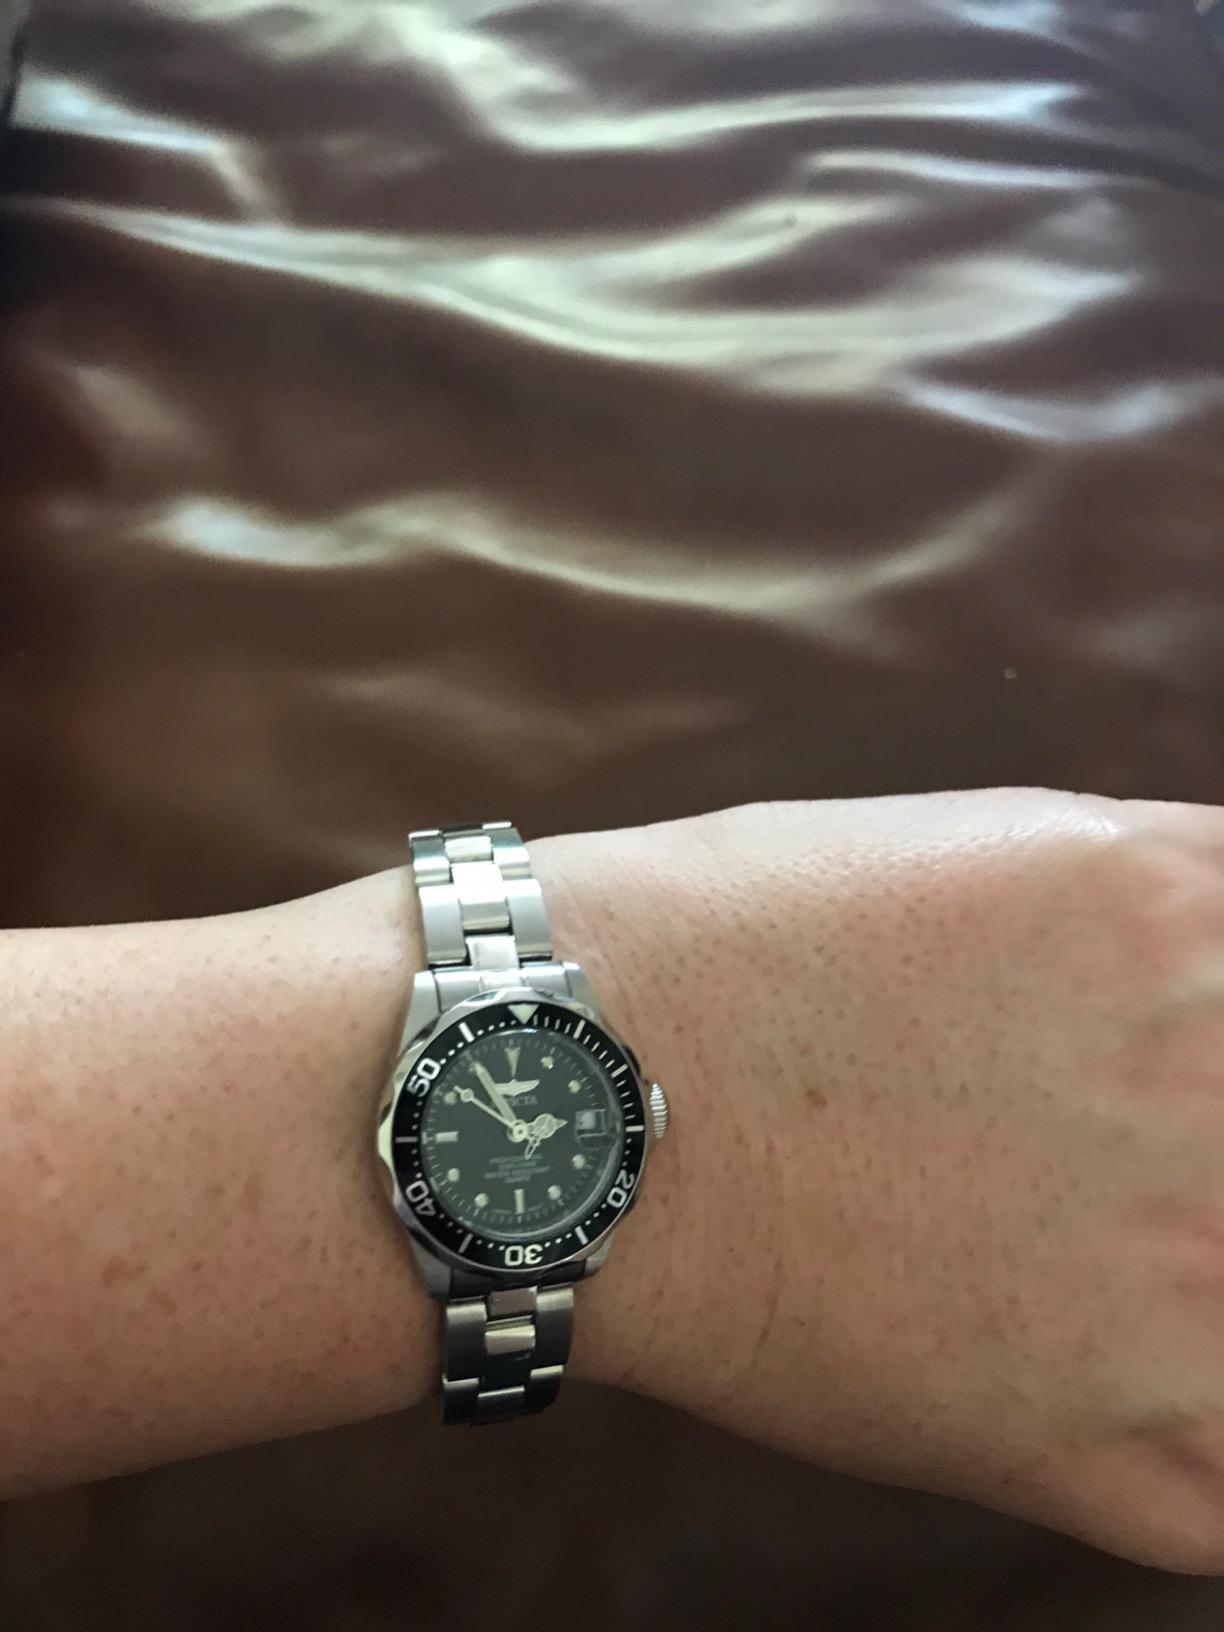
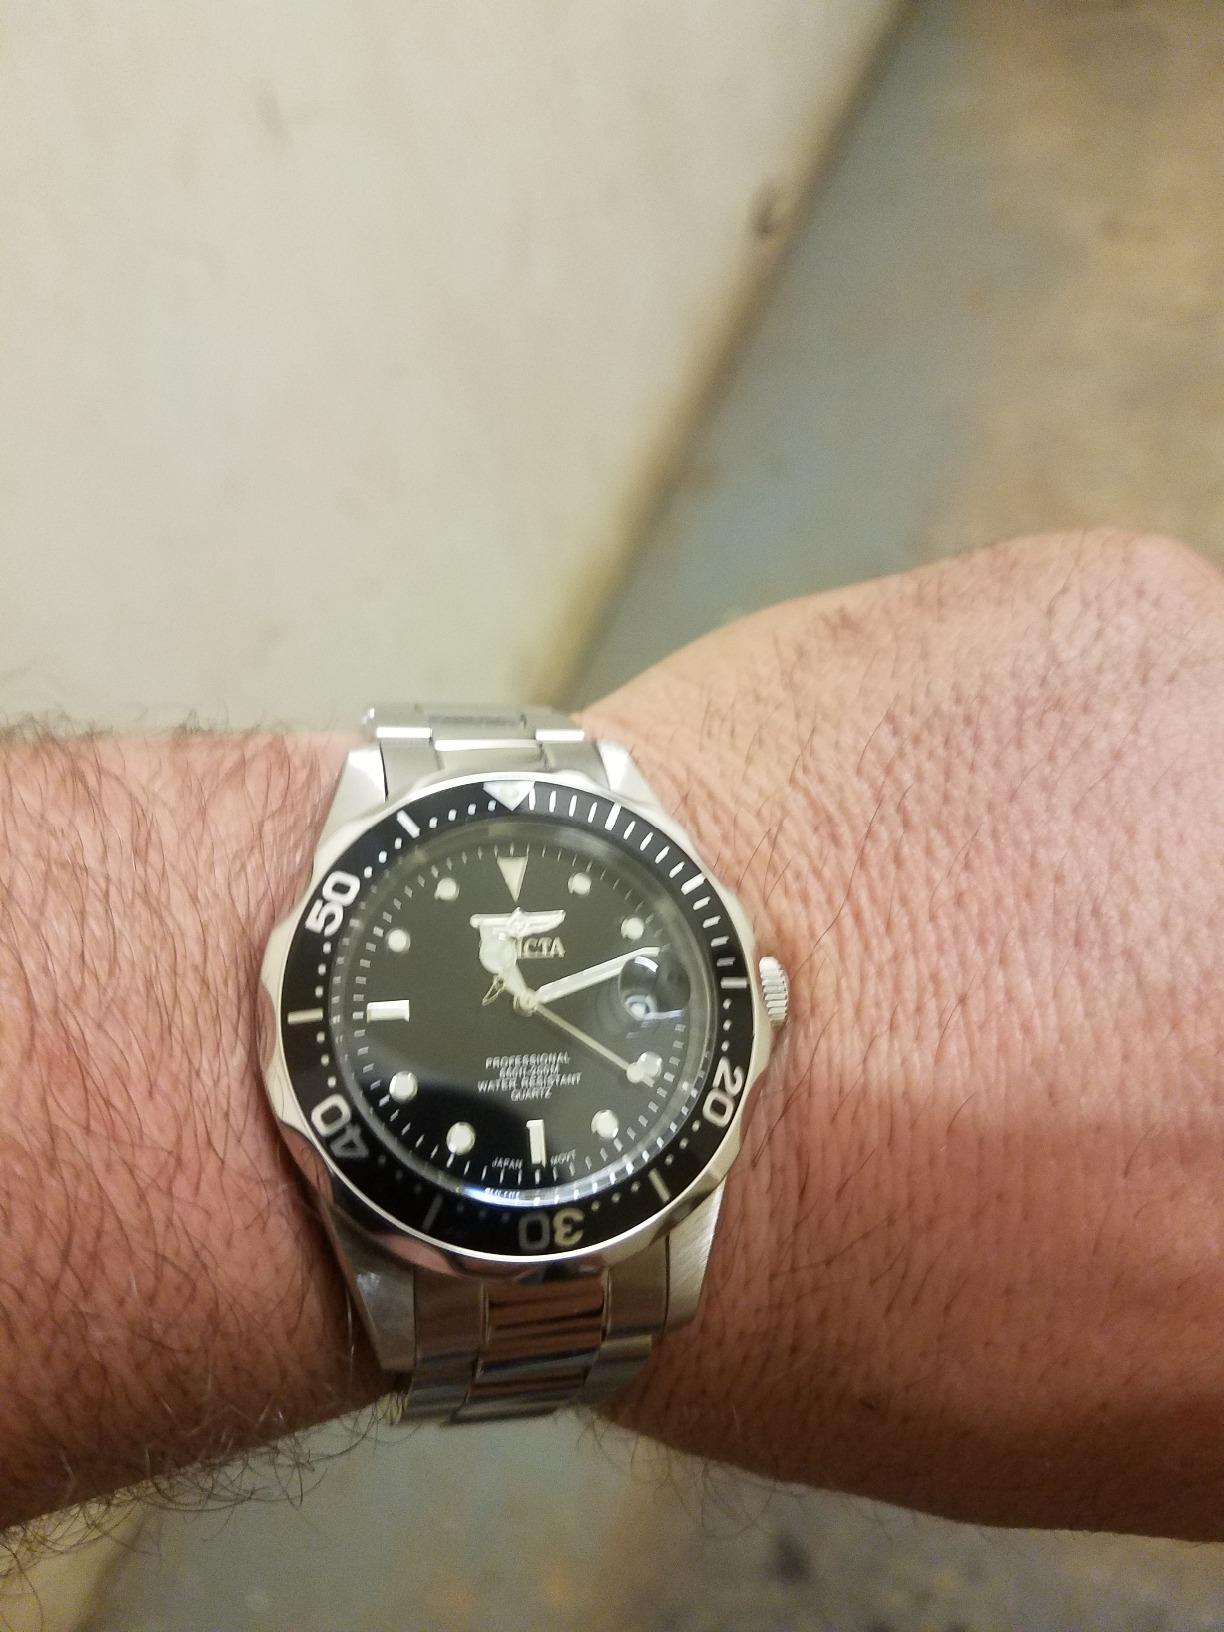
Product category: accessories_watch
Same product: yes